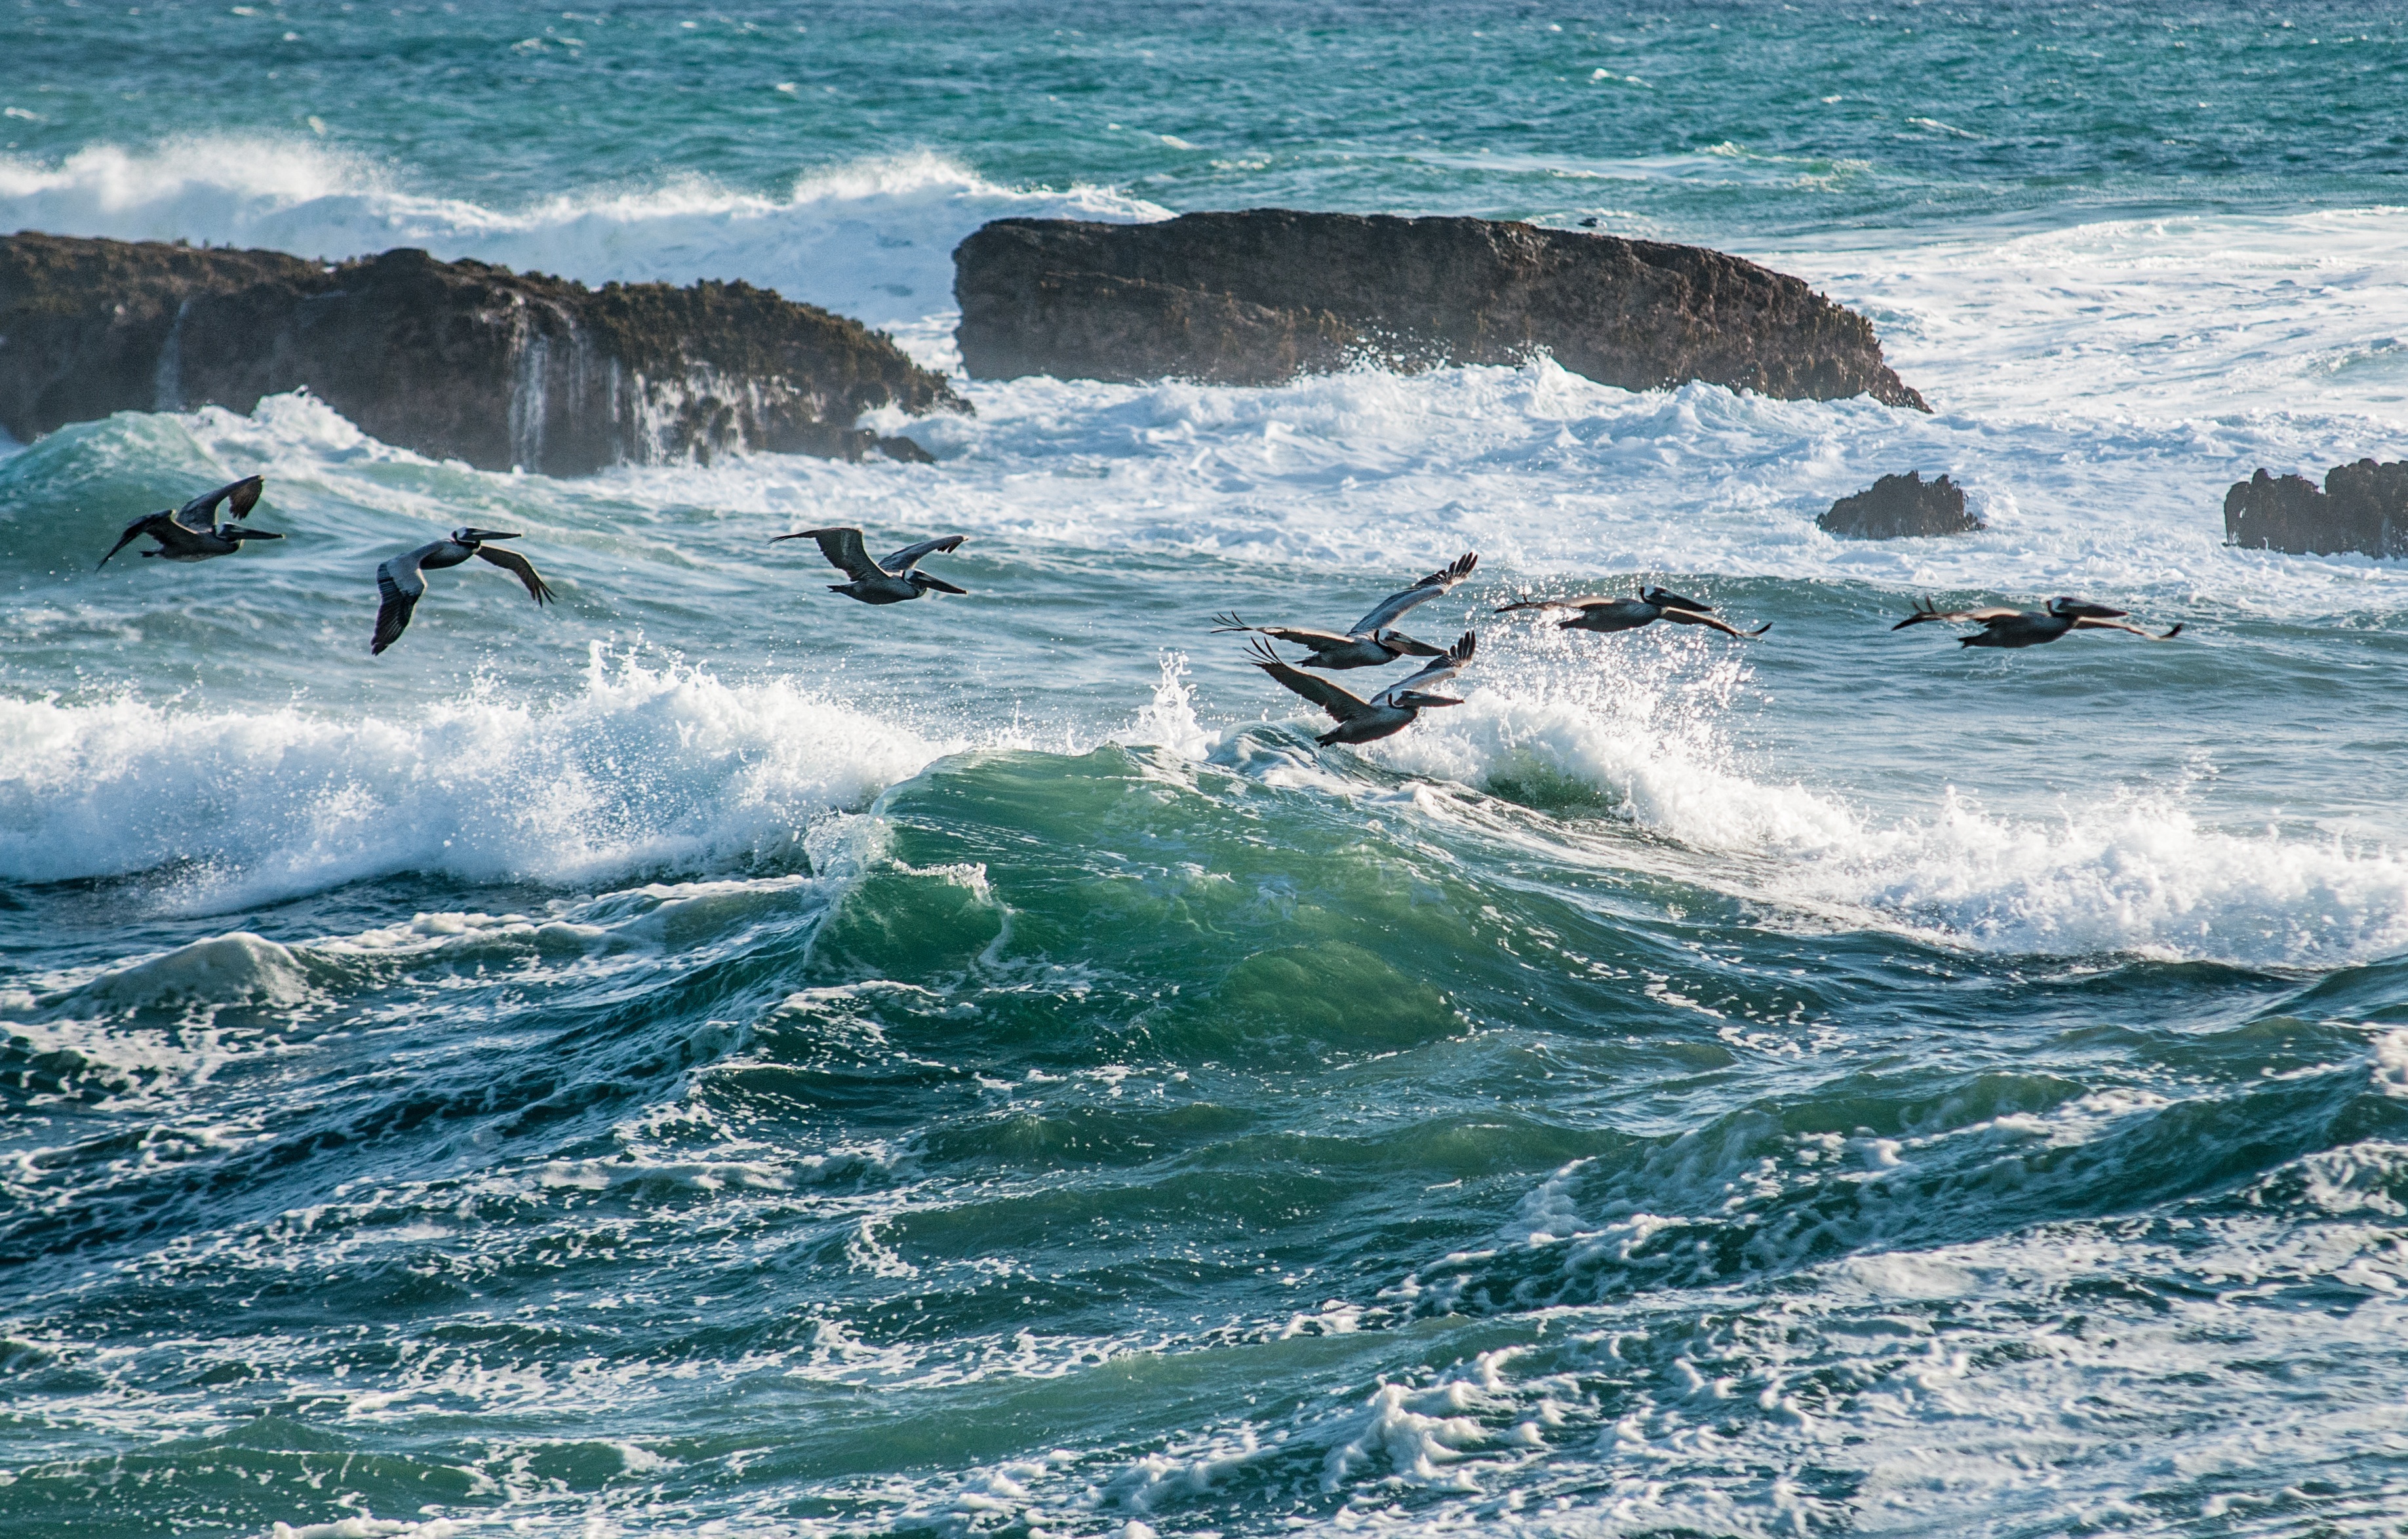
beach, landscape, sea, coast, water, ocean, shore, wave, coastline, recreation, foam, surf, surfing, seascape, surfboard, birds, sports, boating, cape, water sport, wind wave, boardsport, surfing equipment and supplies, surface water sports, bodyboarding